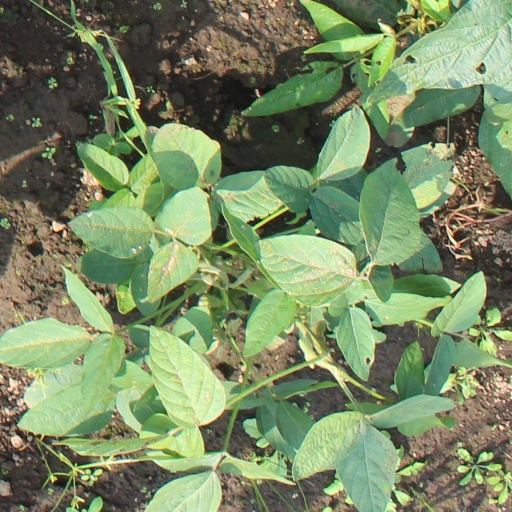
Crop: soybean